Specialist schools programme

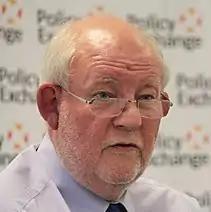
Charles Clarke reformed the programme to establish a new specialist system in England. He wanted every secondary school in England to specialise and was education secretary when the majority had done so in January 2004

After the May 1997 general election, Labour entered government, with the Conservatives entering opposition. One of New Labour's priorities in government was "education, education, education". This included the diversification of the school system and the replacement of the "bog standard comprehensive" by specialist schools. The specialist schools programme was relaunched in July, with an emphasis on school cooperation, achievement and diversity, and a new long-term goal of having all secondary schools secure specialist status was set. The programme became one of the New Labour government's flagship policies and Tony Blair, who was now prime minister, aimed to have another 450 specialist schools designated by the end of his first parliamentary session.